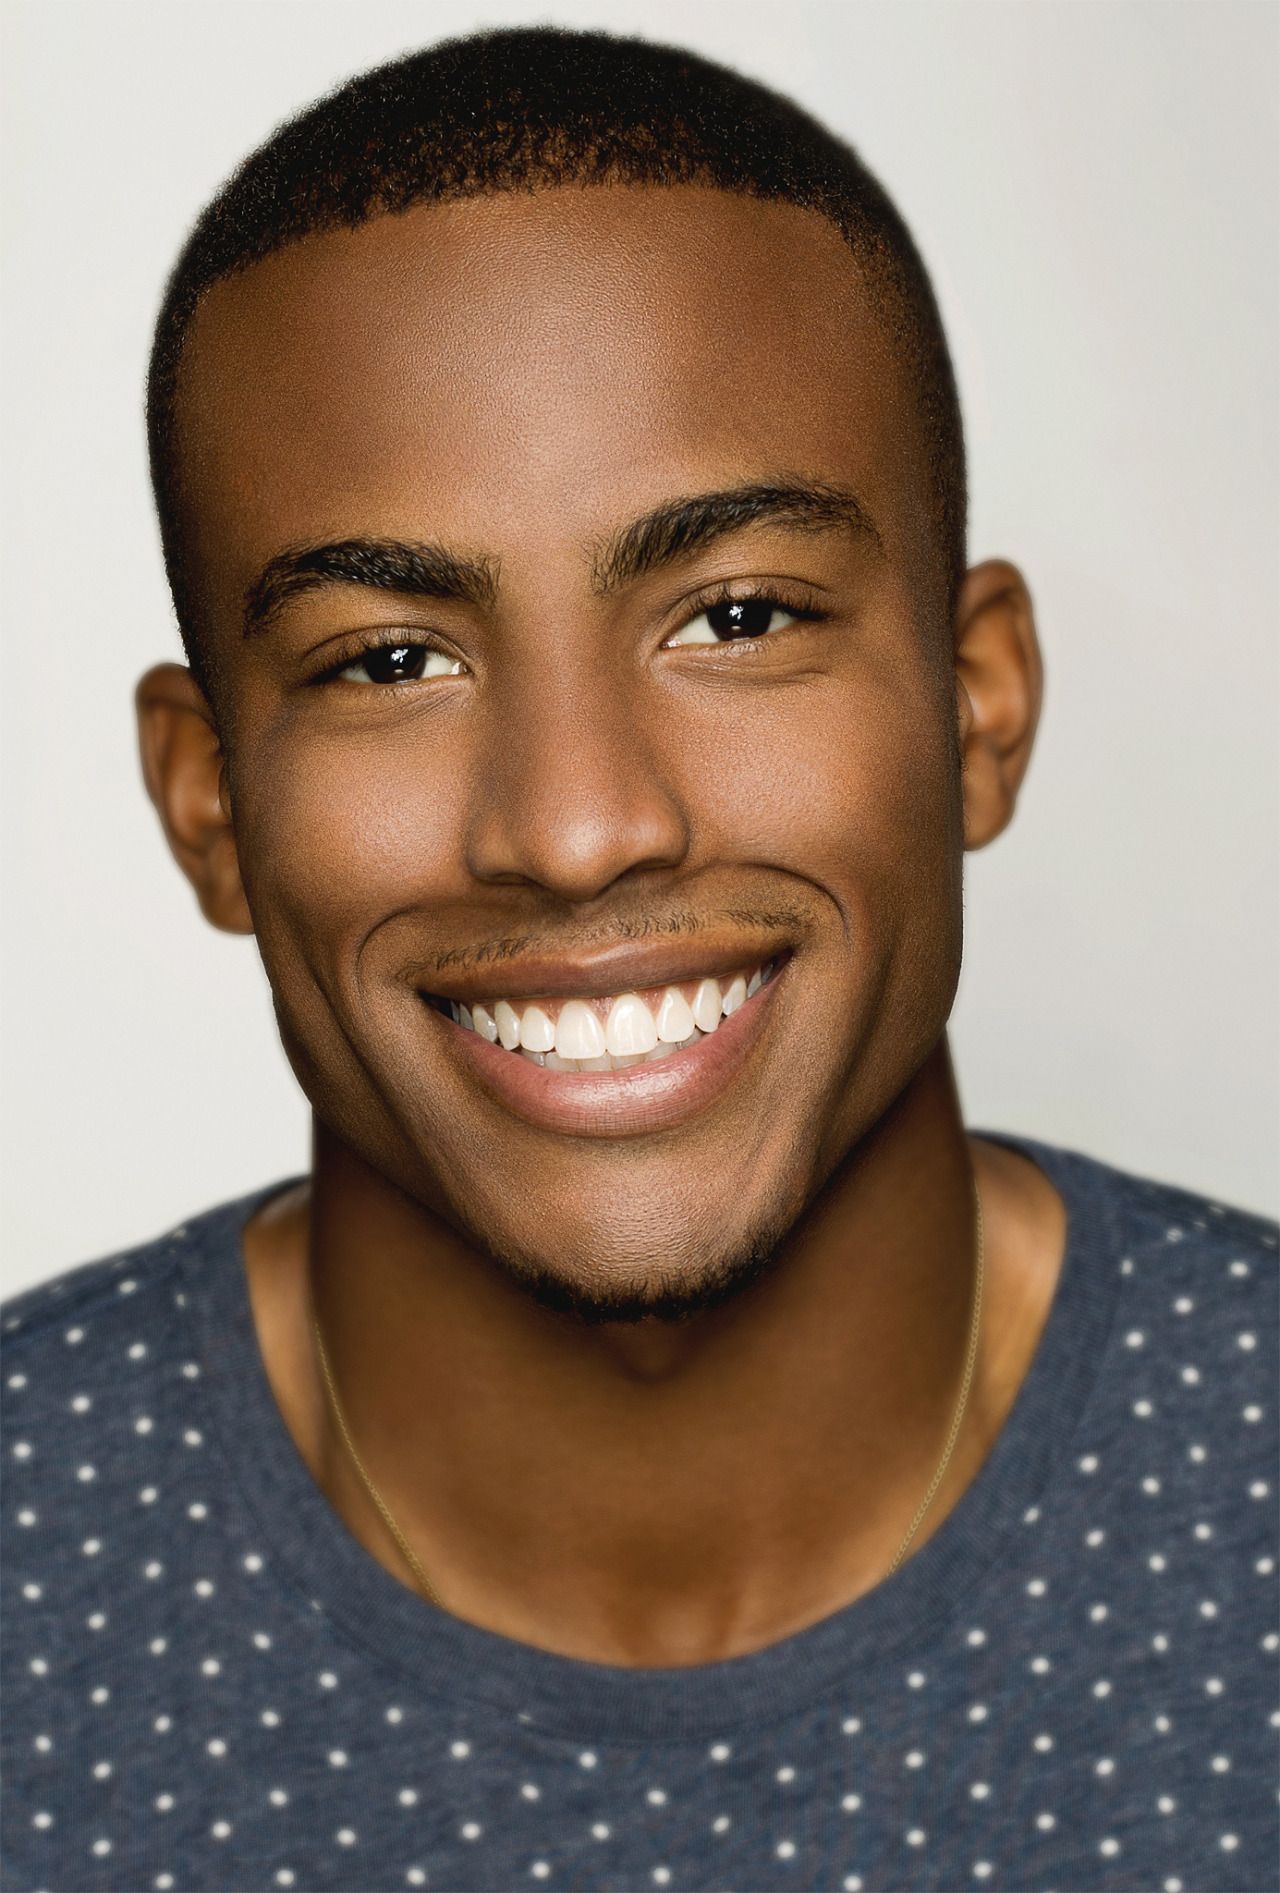
Portrait style: Real Portrait